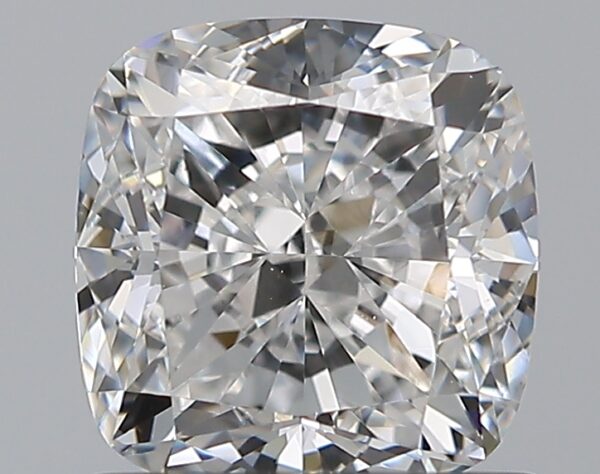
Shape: cushion
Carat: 1.01
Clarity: VVS2
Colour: E
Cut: EX
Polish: EX
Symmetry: VG
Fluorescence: F
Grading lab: GIA
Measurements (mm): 5.61 x 5.48 x 3.7